Museum of Science (Boston)

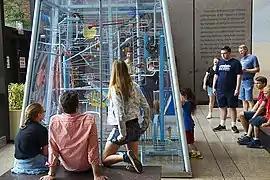
"Archimedean Excogitation" in 2014

The museum began as the Boston Society of Natural History in 1830, founded by a collection of men who wished to share scientific interests. Their first meeting was held on February 9, 1830 with seven original members in attendance: Walter Channing, Benjamin D. Greene, George Hayward, John Ware, Edward Brooks, Amos Binney, and George B. Emerson. It was more commonly called the Boston Museum of Natural History in the 19th century, and this name occurs frequently in the literature. In 1862, after the society had gone through several temporary facilities, a building was constructed in the Back Bay area of the city and dubbed the New England Museum of Natural History.